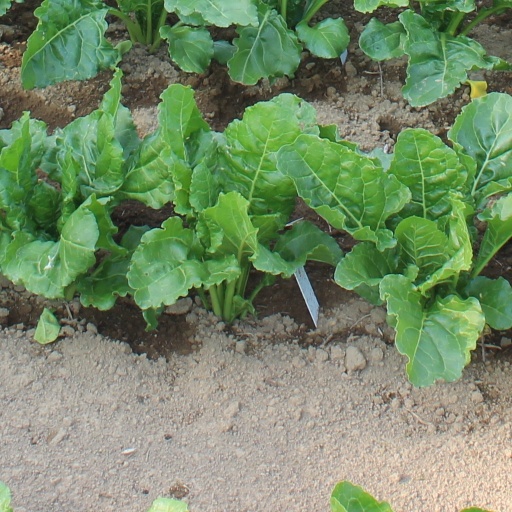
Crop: sugar beet